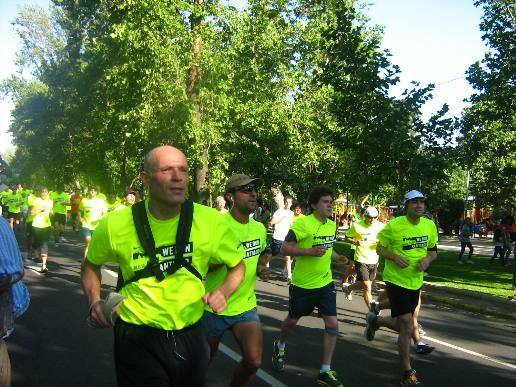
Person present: Yes